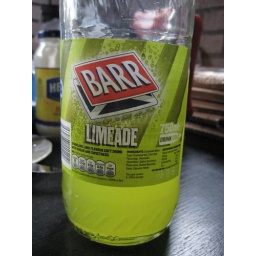
Proper drink in proper glass bottle